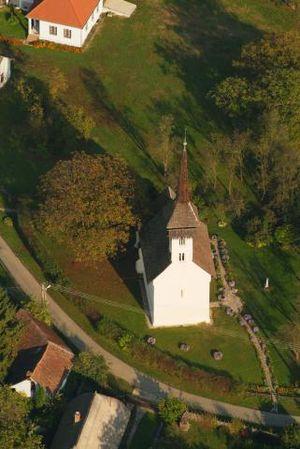
Csaroda est un village et une commune du comitat de Szabolcs-Szatmár-Bereg en Hongrie.